Joachim Mörlin

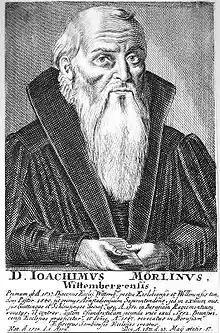
Joachim Mörlin

Joachim Mörlin (5 April 1514, in Wittenberg, Electorate of Saxony – 29 May 1571, in Königsberg, Duchy of Prussia (now Kaliningrad in Russia) - 1945) was an Evangelical Lutheran theologian and an important figure in the controversies following Martin Luther's (1483-1546) death. He was the older brother of Maximilian Mörlin, another Lutheran theologian and Reformer.